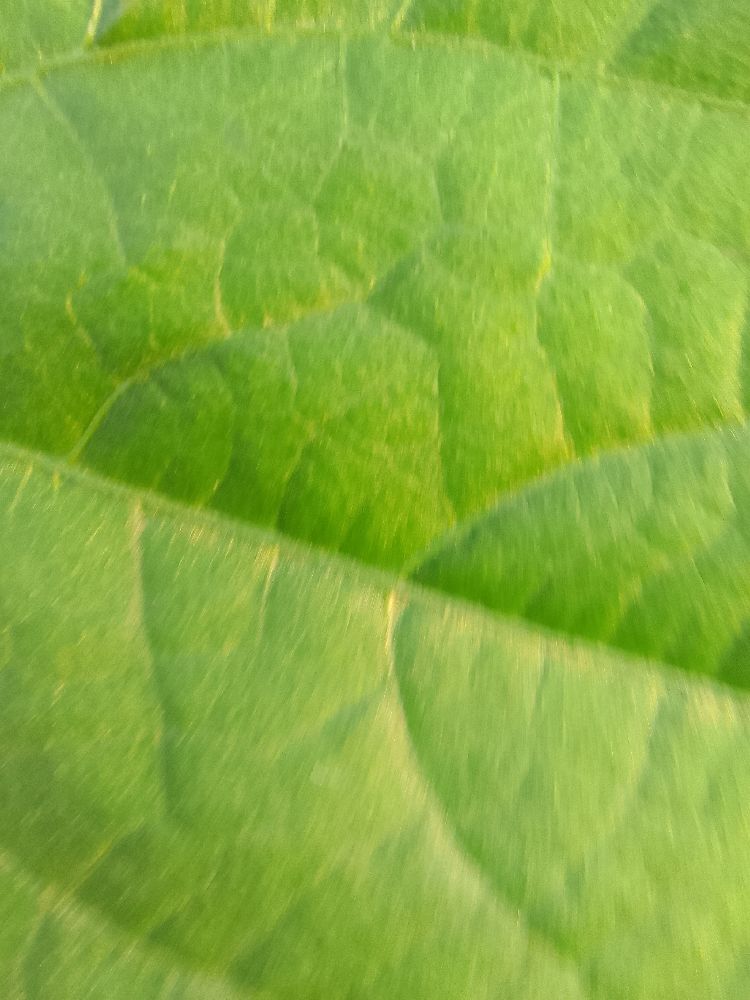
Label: healthy